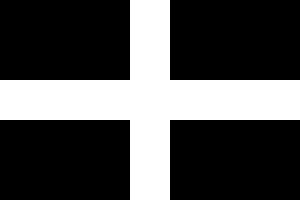
Cornwall
Cornwalls flag
Cornwall er et grevskab i det yderste sydvestlige hjørne af England.